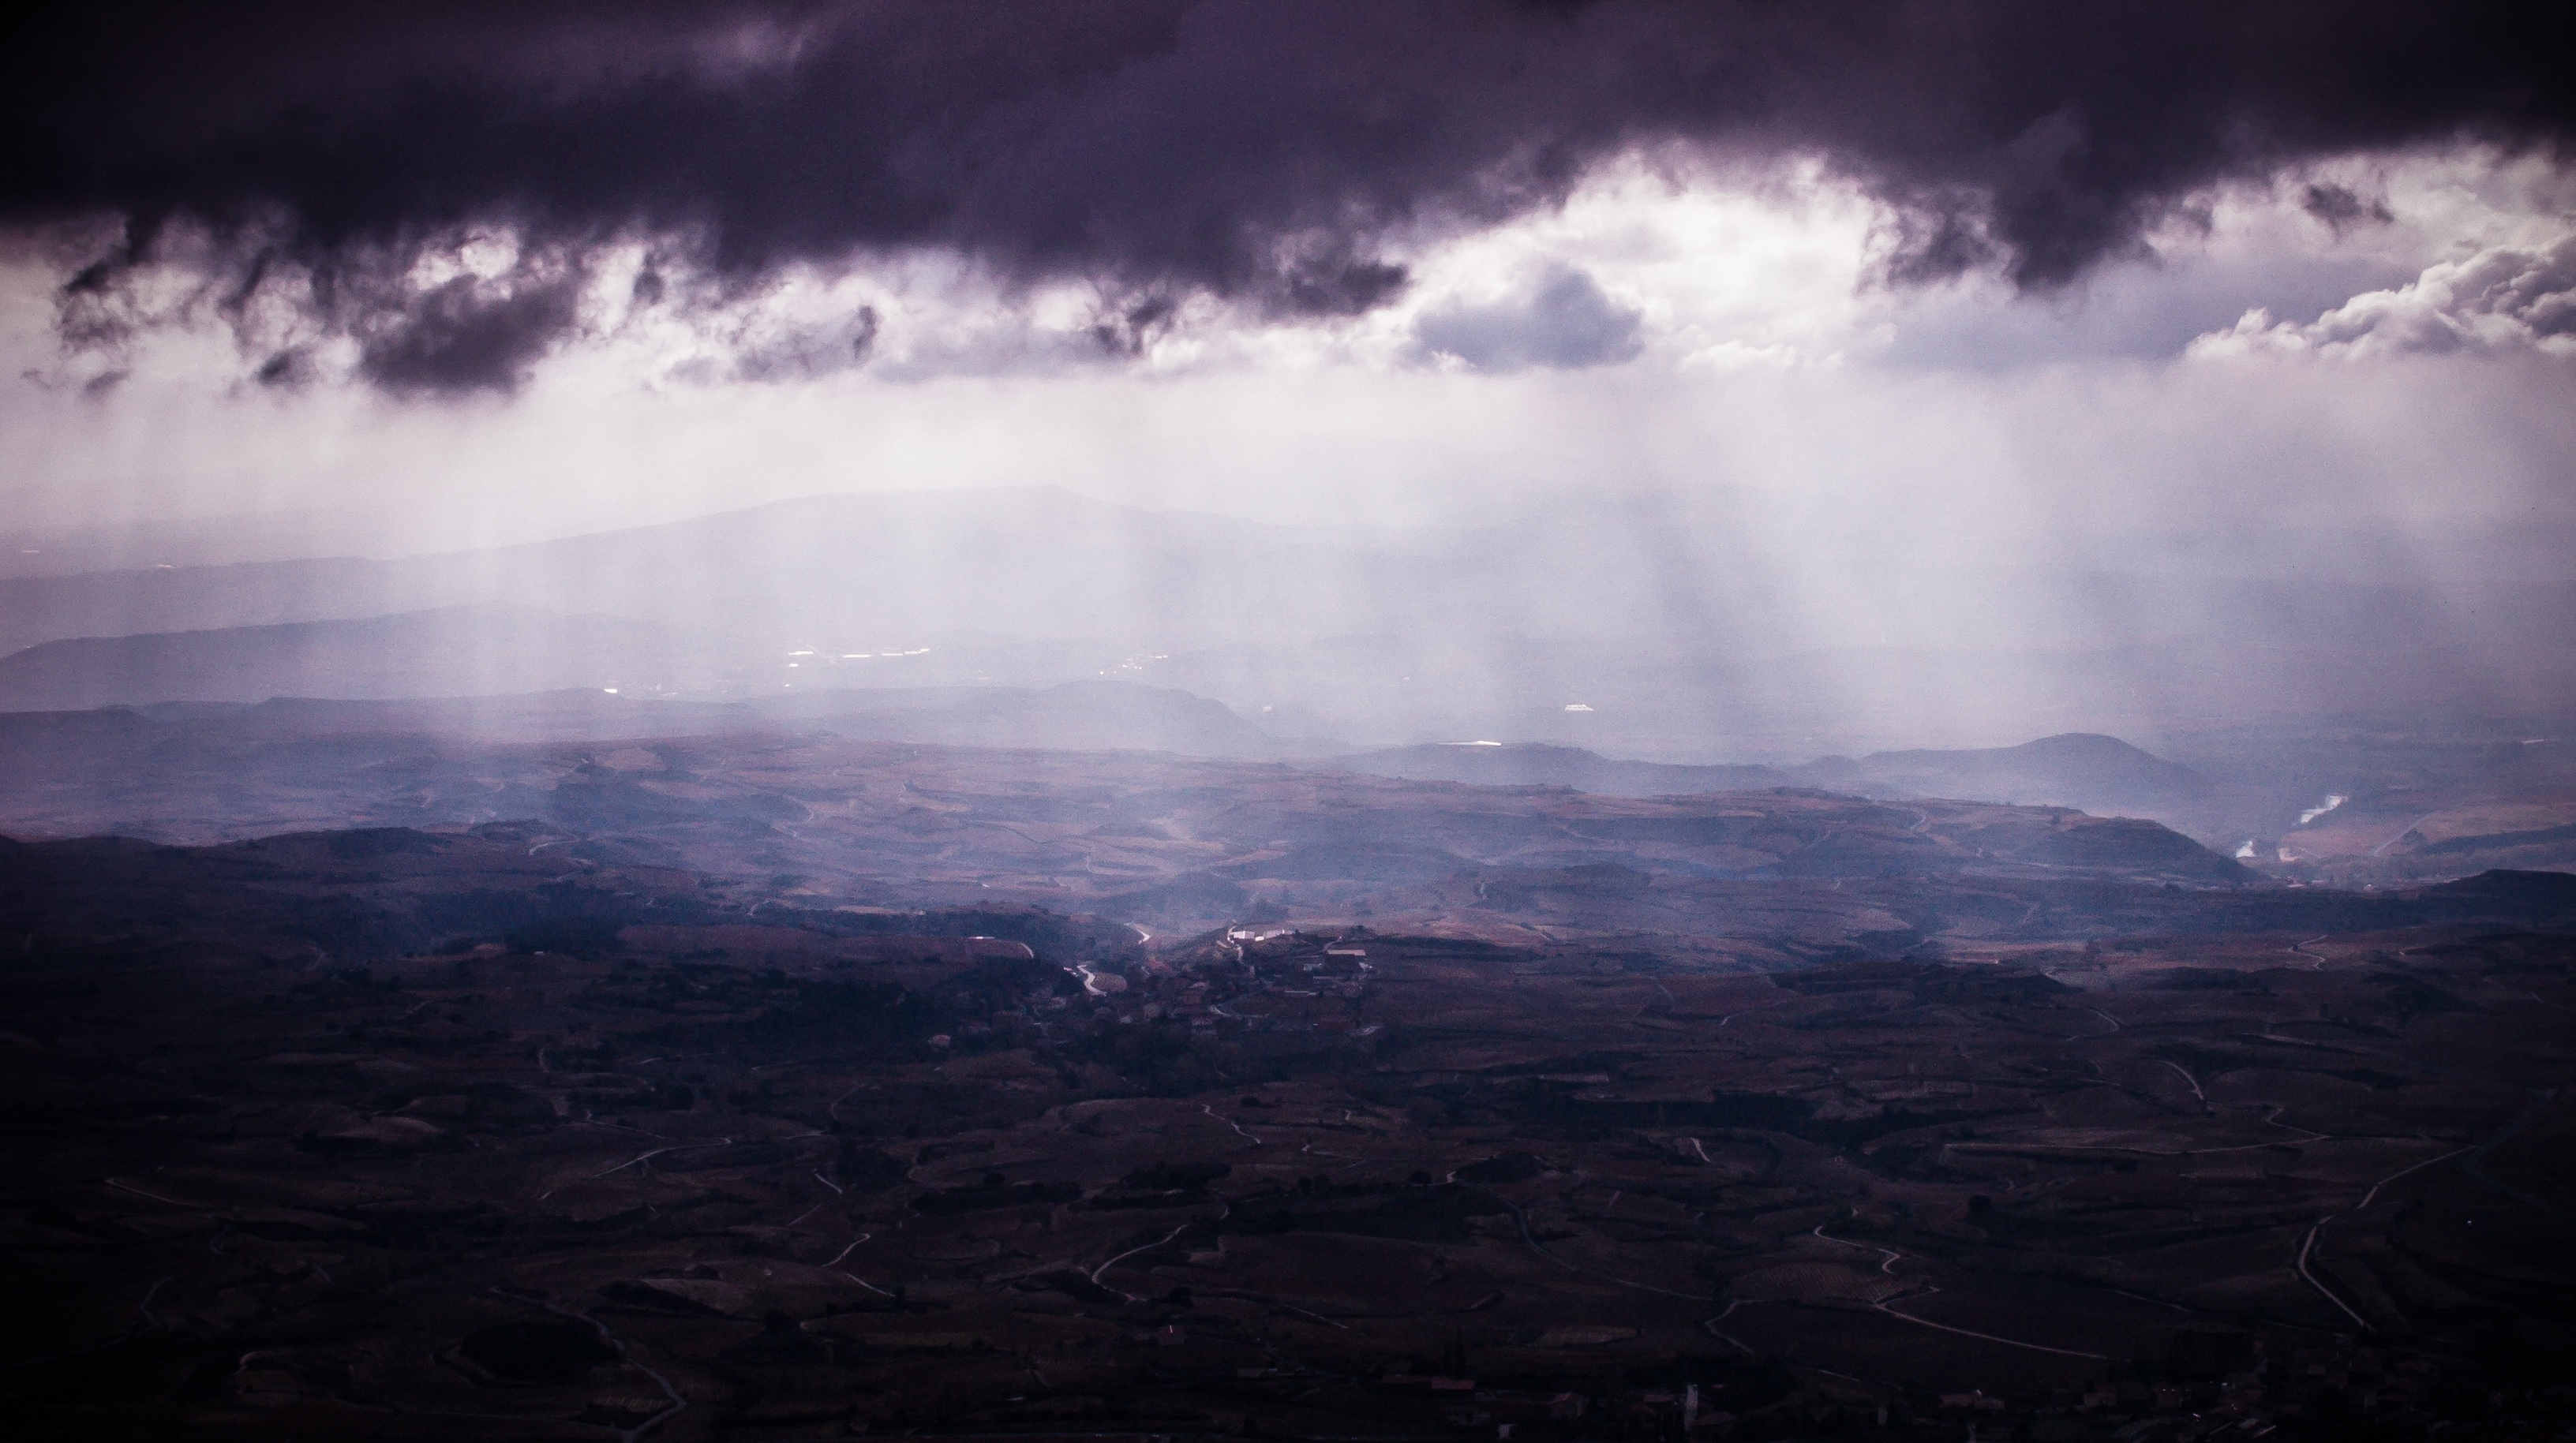
nature, horizon, mountain, light, cloud, sky, sunrise, mist, sunlight, cloudy, morning, dawn, atmosphere, dusk, evening, reflection, weather, storm, darkness, sun ray, sunray, thunder, meteorological phenomenon, atmospheric phenomenon, atmosphere of earth